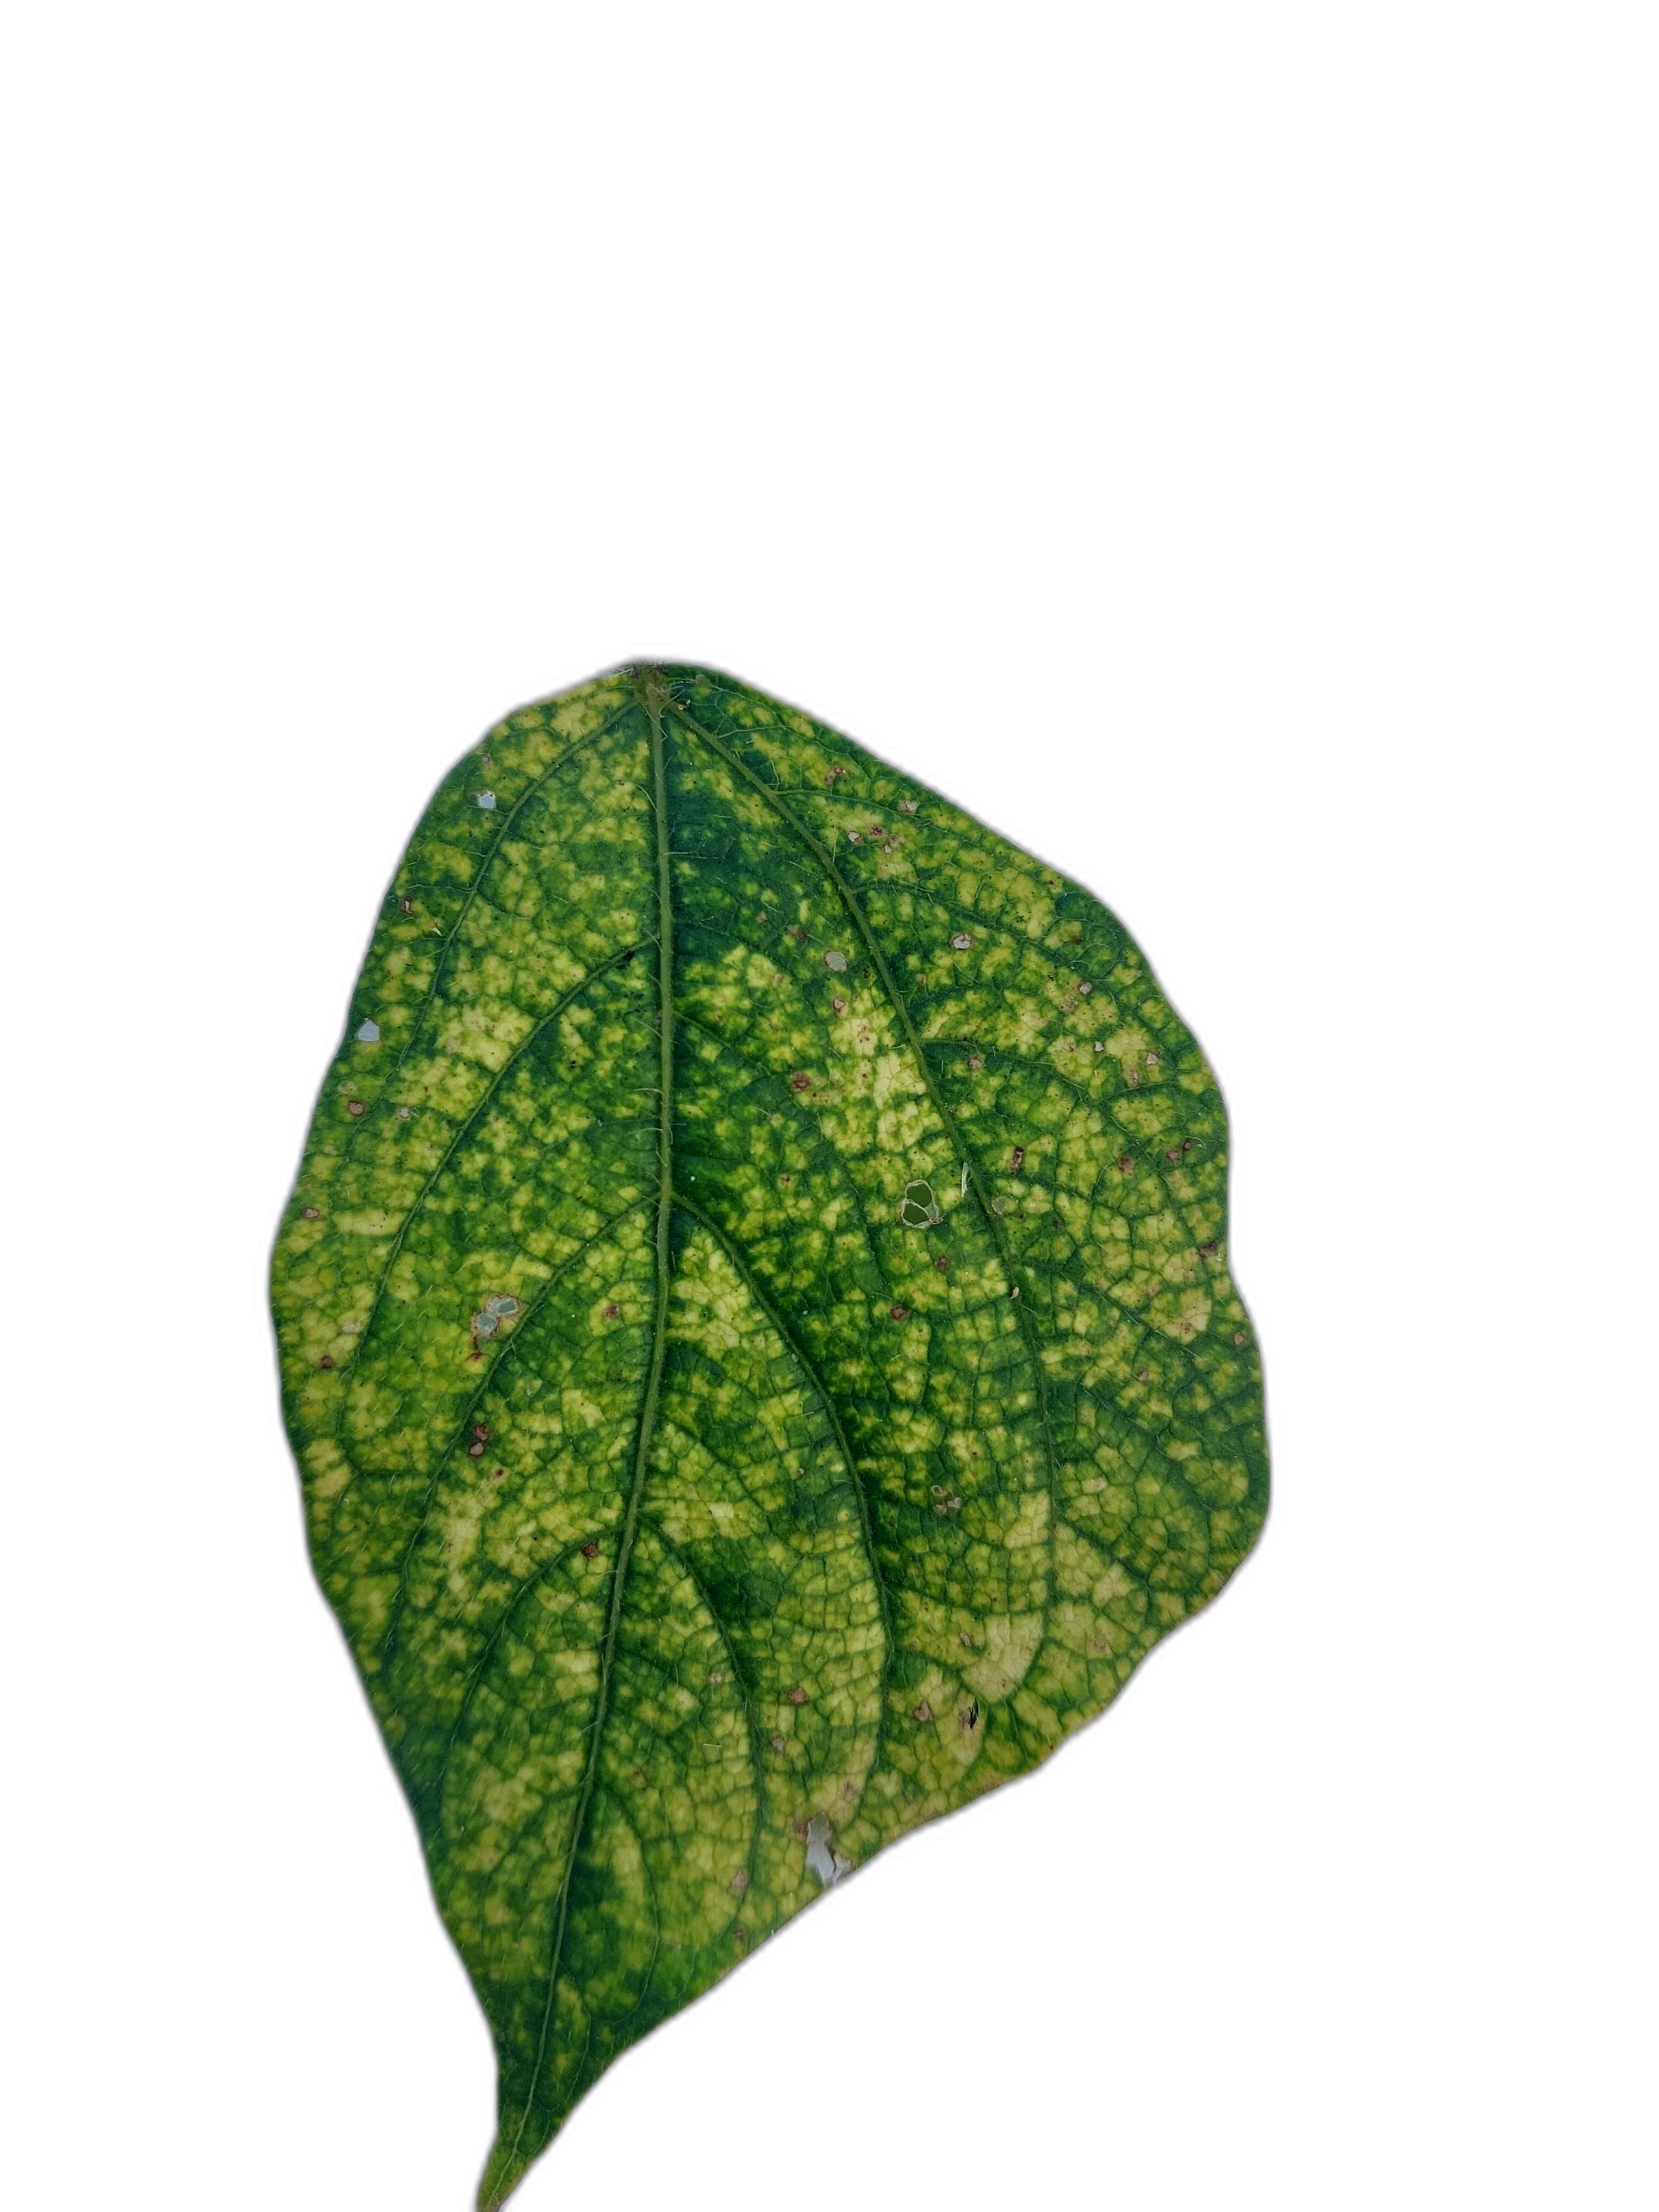
Label: Yellow Mosaic